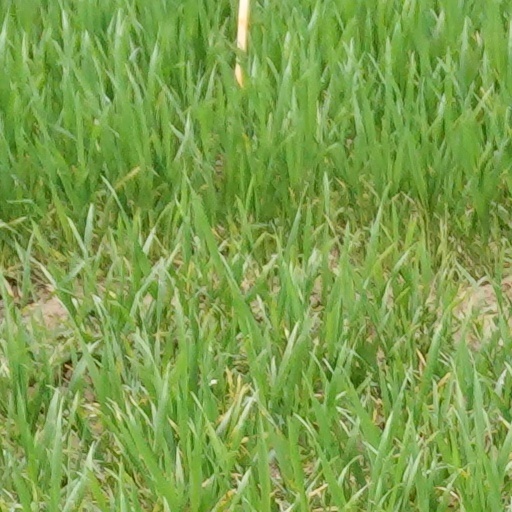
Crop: wheat